Circe

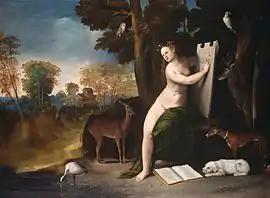
Dosso Dossi's "Circe and Her Lovers in a Landscape" (c. 1525)

Another indication of the progression in interpreting the Circe figure is given by two poems a century apart, both of which engage with paintings of her. The first is the sonnet that Dante Gabriel Rossetti wrote in response to Edward Burne-Jones' "The Wine of Circe" in his volume "Poems" (1870). It gives a faithful depiction of the painting's Pre-Raphaelite mannerism but its description of Circe's potion as "distilled of death and shame" also accords with the contemporary (male) identification of Circe with perversity. This is further underlined by his statement (in a letter) that the black panthers there are "images of ruined passion" and by his anticipation at the end of the poem of "passion's tide-strown shore / Where the disheveled seaweed hates the sea". The Australian A. D. Hope's "Circe – after the painting by Dosso Dossi", on the other hand, frankly admits humanity's animal inheritance as natural and something in which even Circe shares. In the poem, he links the fading rationality and speech of her lovers to her own animal cries in the act of love.